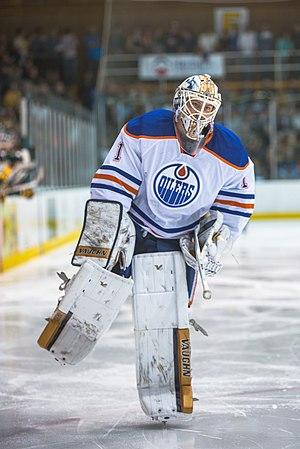
Laurent Brossoit est un joueur professionnel canadien de hockey sur glace. Il évolue au poste de gardien de but.